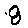
Label: 8